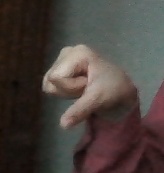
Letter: waw